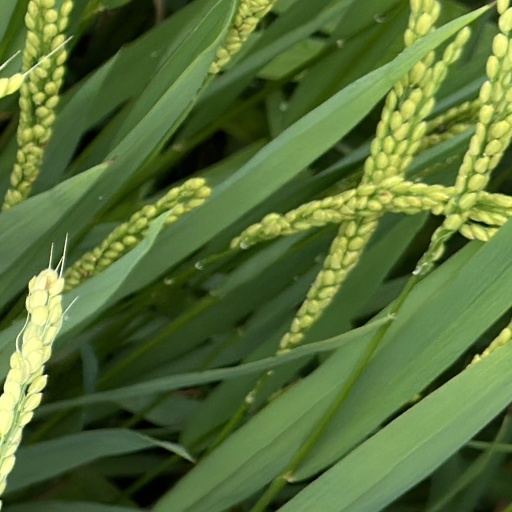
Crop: rice